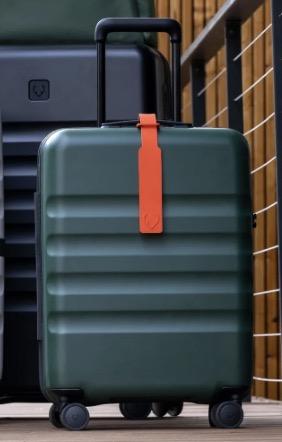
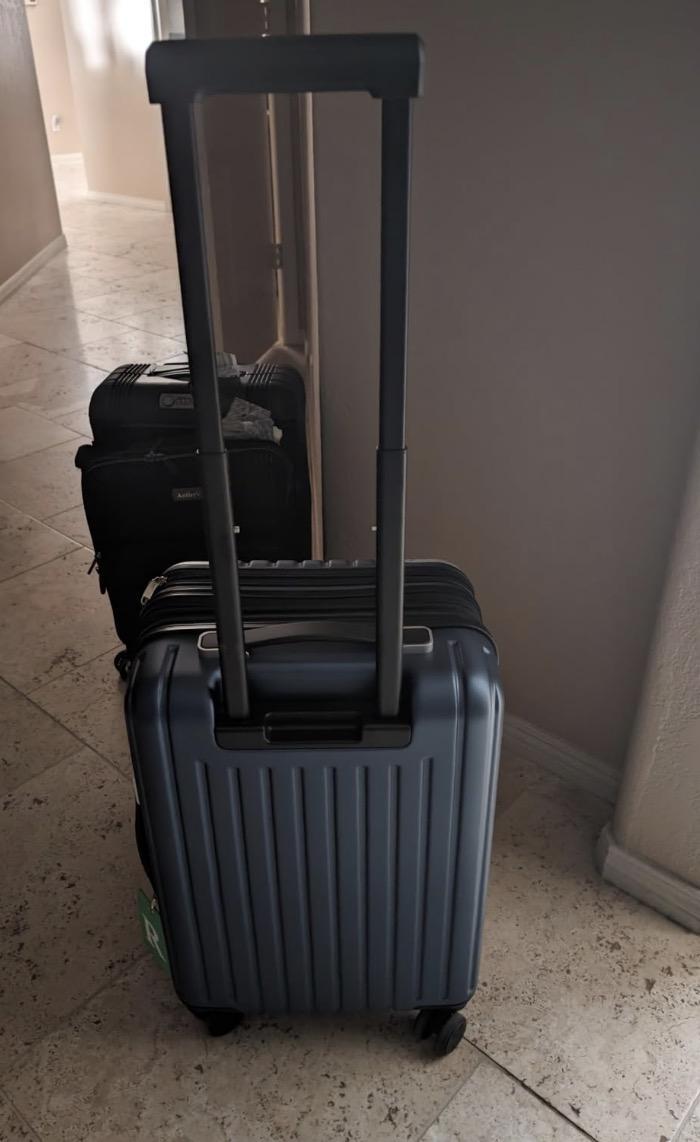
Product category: items_tea
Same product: no